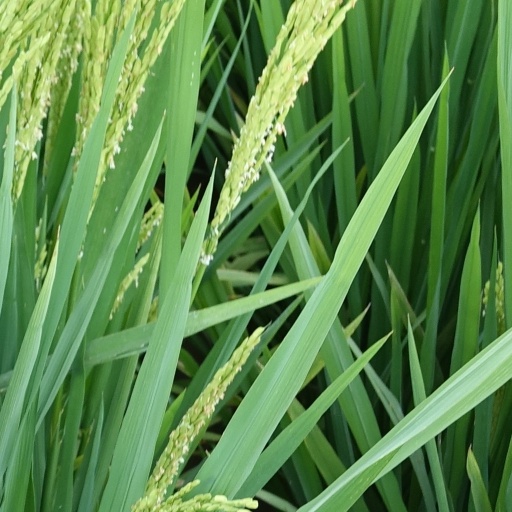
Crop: rice